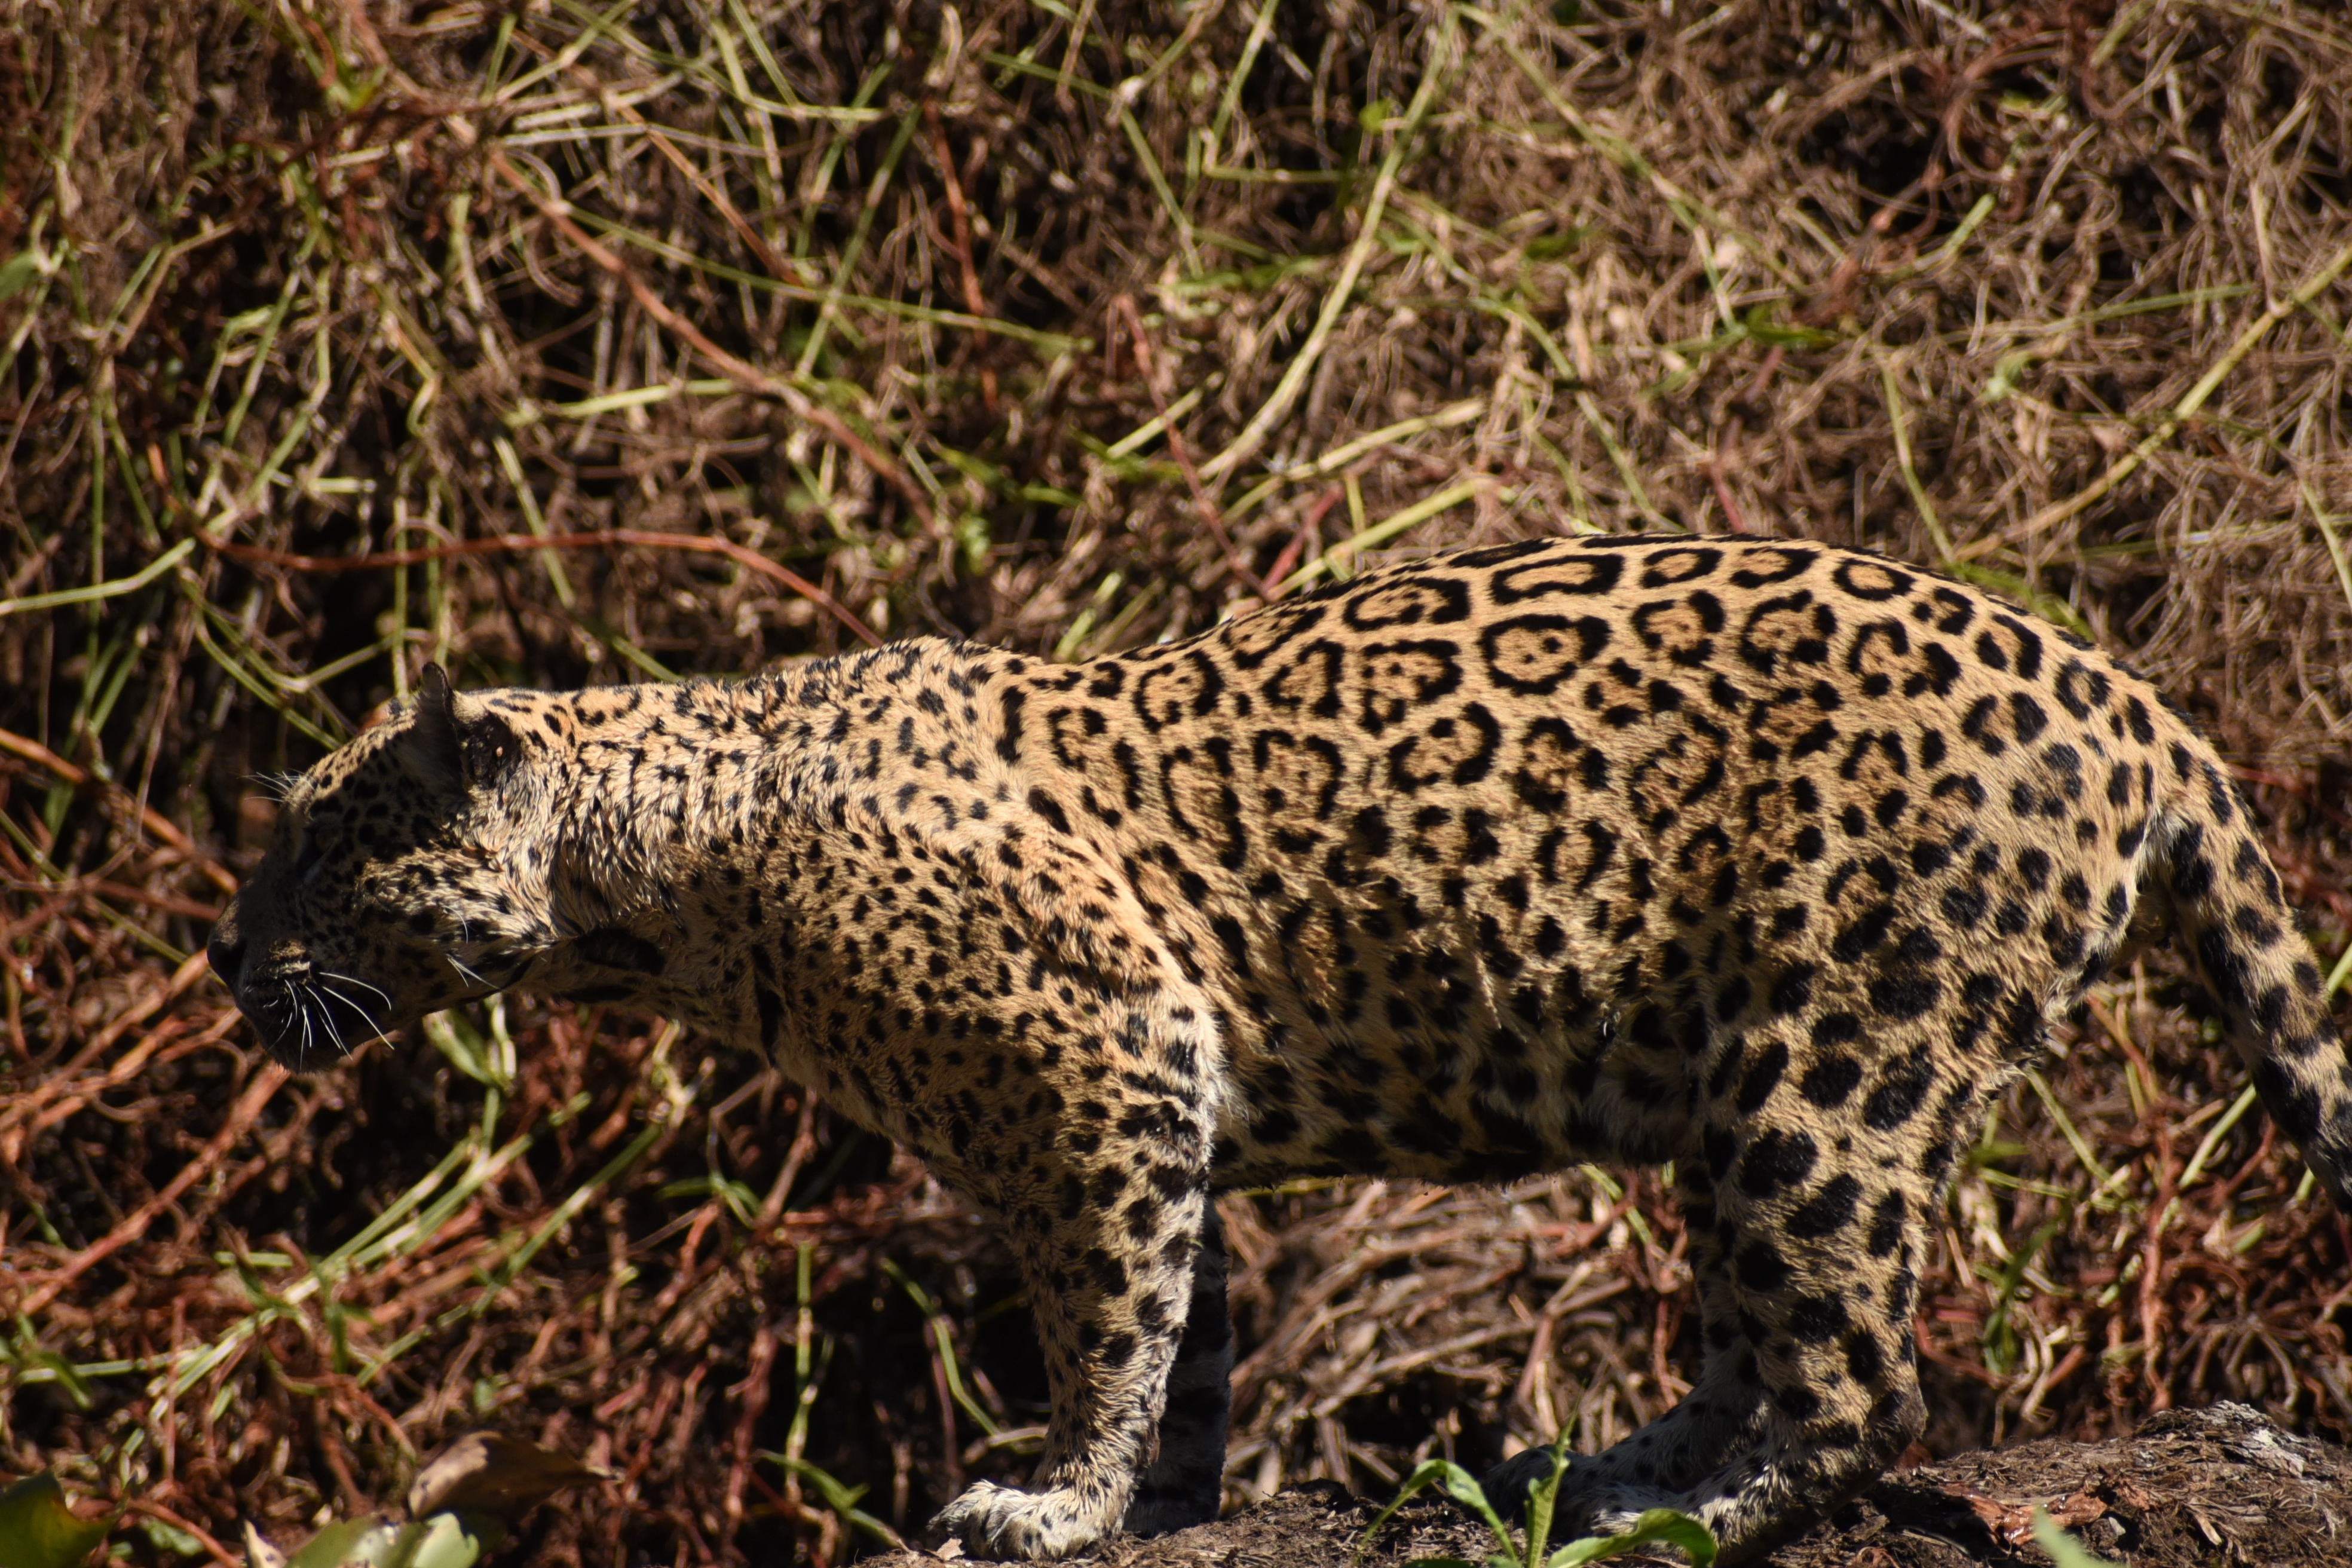
Jaguar: Kasimir